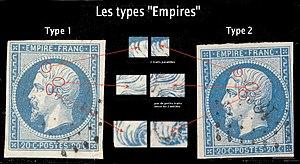
Cet article recense les timbres de France émis en 1854 par l'administration des Postes.
Cet article recense les timbres de France émis en 1860 par l'administration des postes.